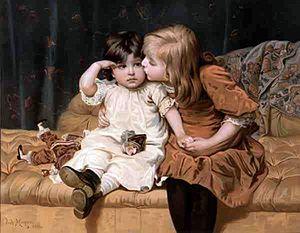
La psychologie de l'enfant est une discipline de la psychologie qui a pour objet d'étude les processus de pensée et des comportements de l'enfant, son développement psychologique et ses problèmes éventuels. Elle prend en compte son environnement.